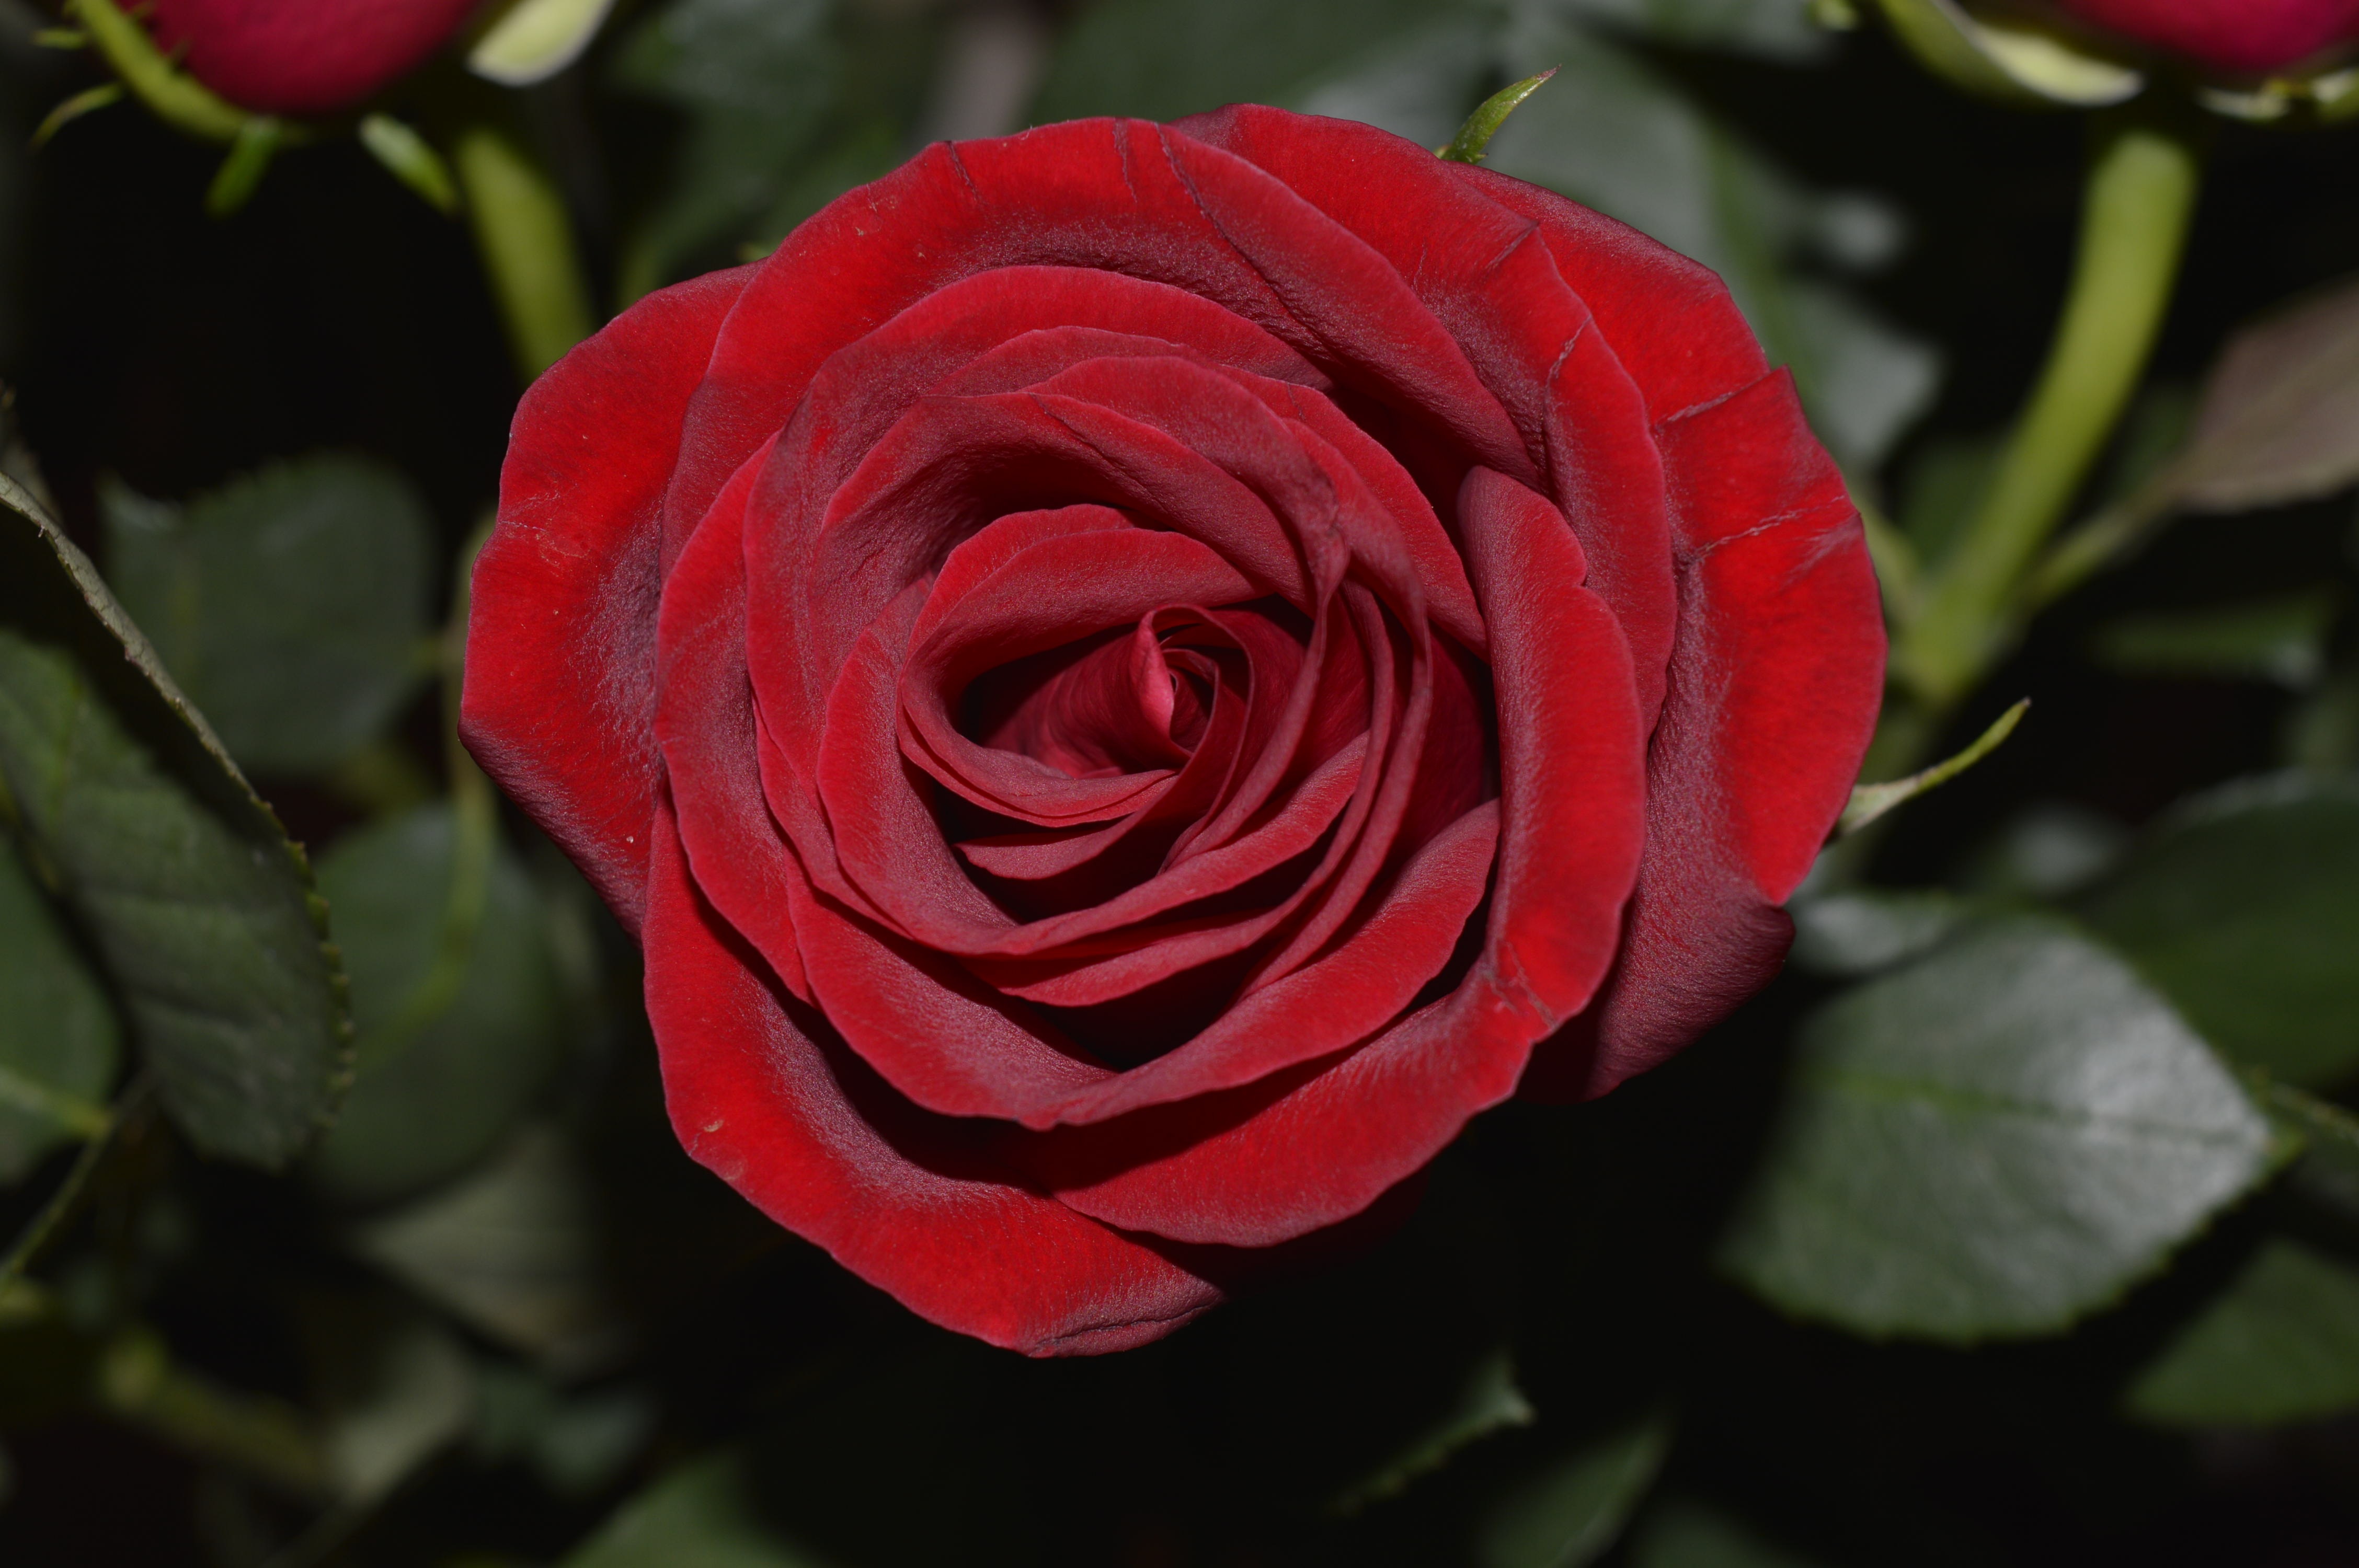
plant, flower, petal, love, rose, red, color, fresh, romance, romantic, wedding, floribunda, flowering plant, garden roses, rose family, plant stem, land plant, rosa centifolia, japanese camellia